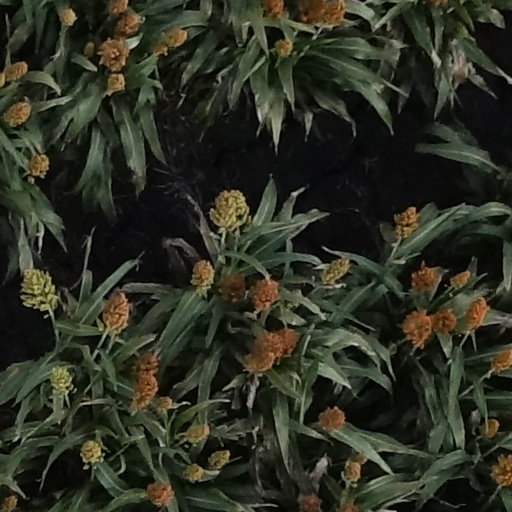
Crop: sorghum